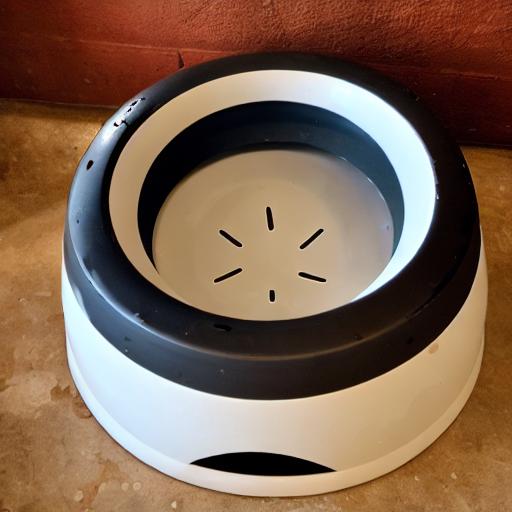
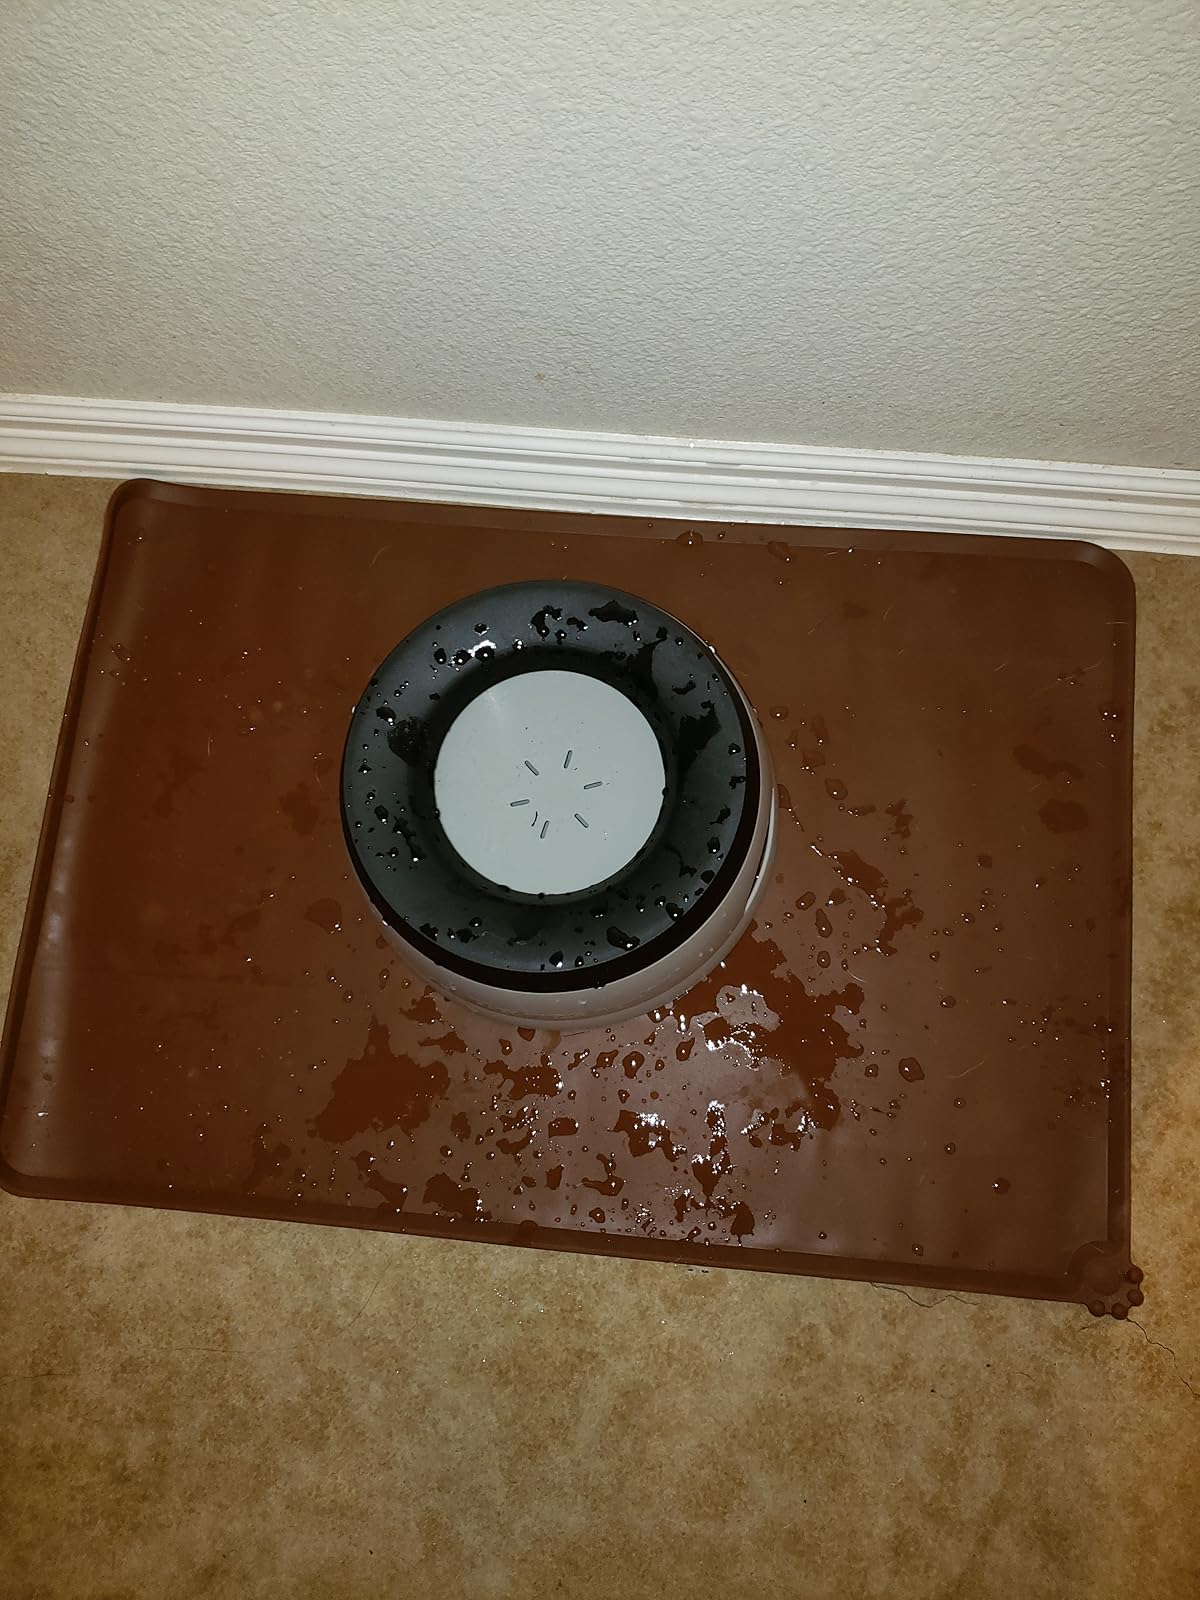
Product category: items_bowl
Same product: no